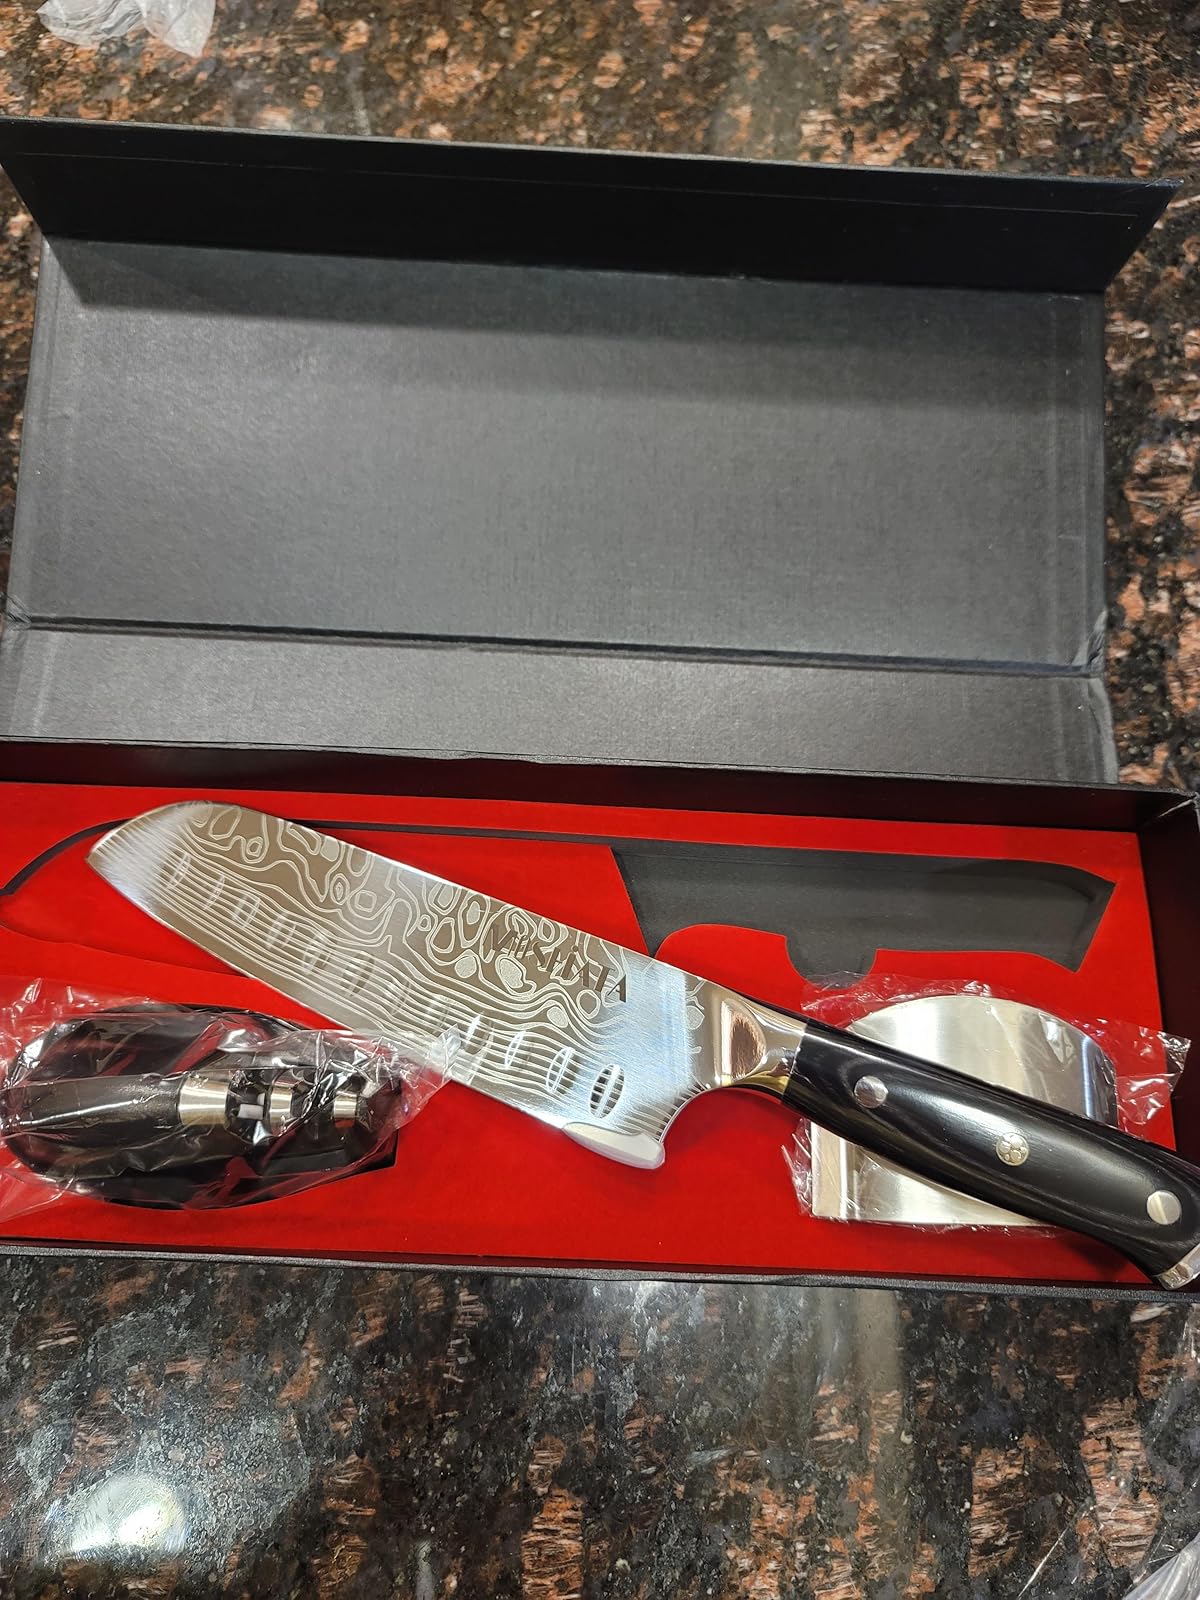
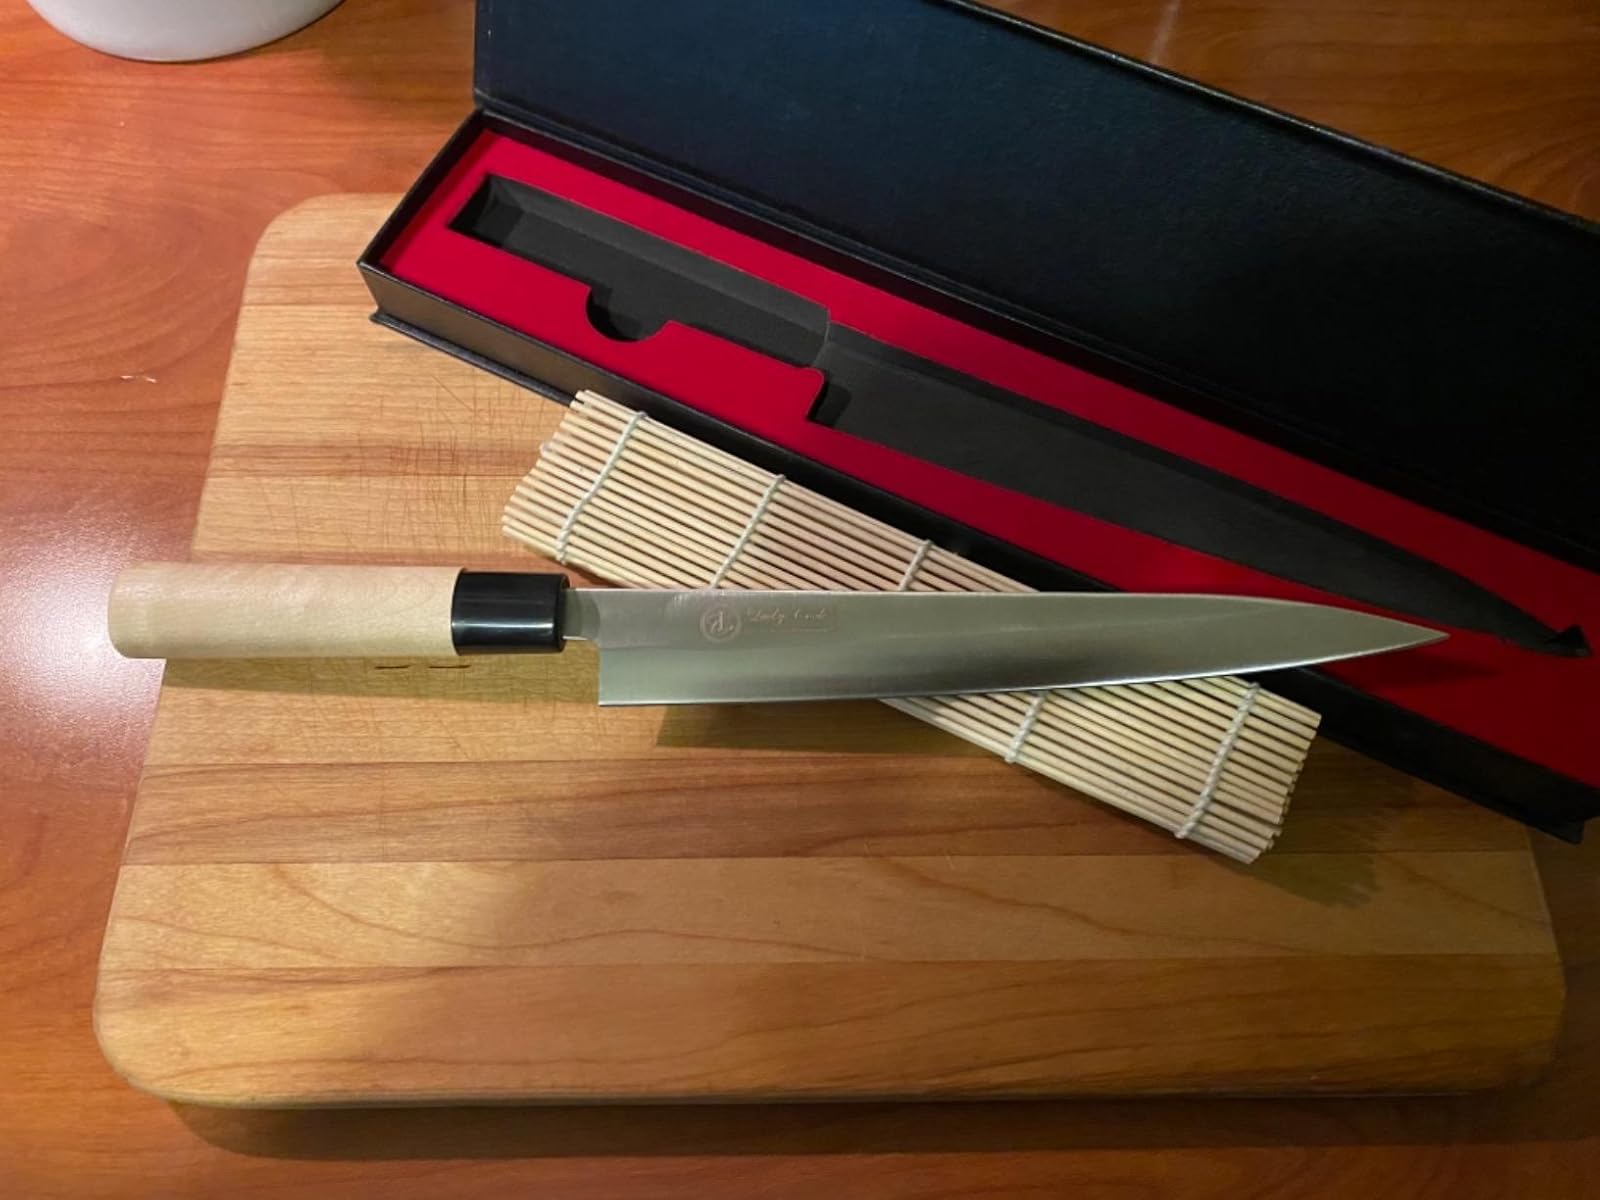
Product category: items_knife
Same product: no